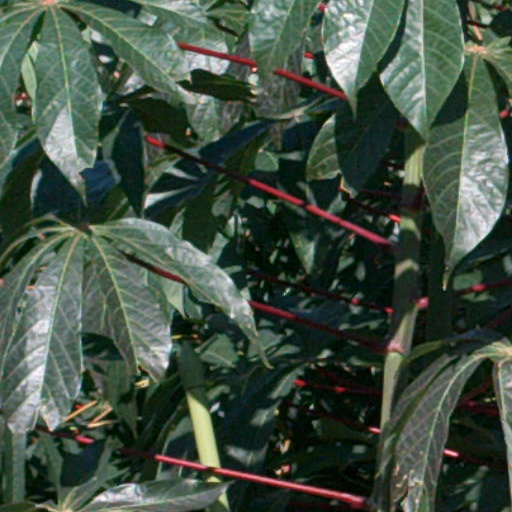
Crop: cassava